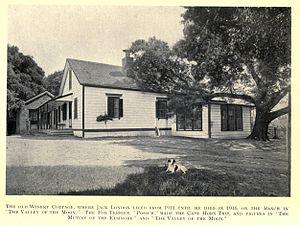
Jack London, né John Griffith Chaney le 12 janvier 1876 à San Francisco et mort le 22 novembre 1916 à Glen Ellen, Californie, est un écrivain américain dont les thèmes de prédilection sont l'aventure et la nature sauvage.